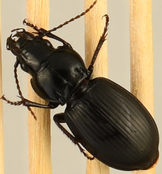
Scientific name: Cyclotrachelus torvus
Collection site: Northern Great Plains Research Laboratory Site (NOGP), plot NOGP_009